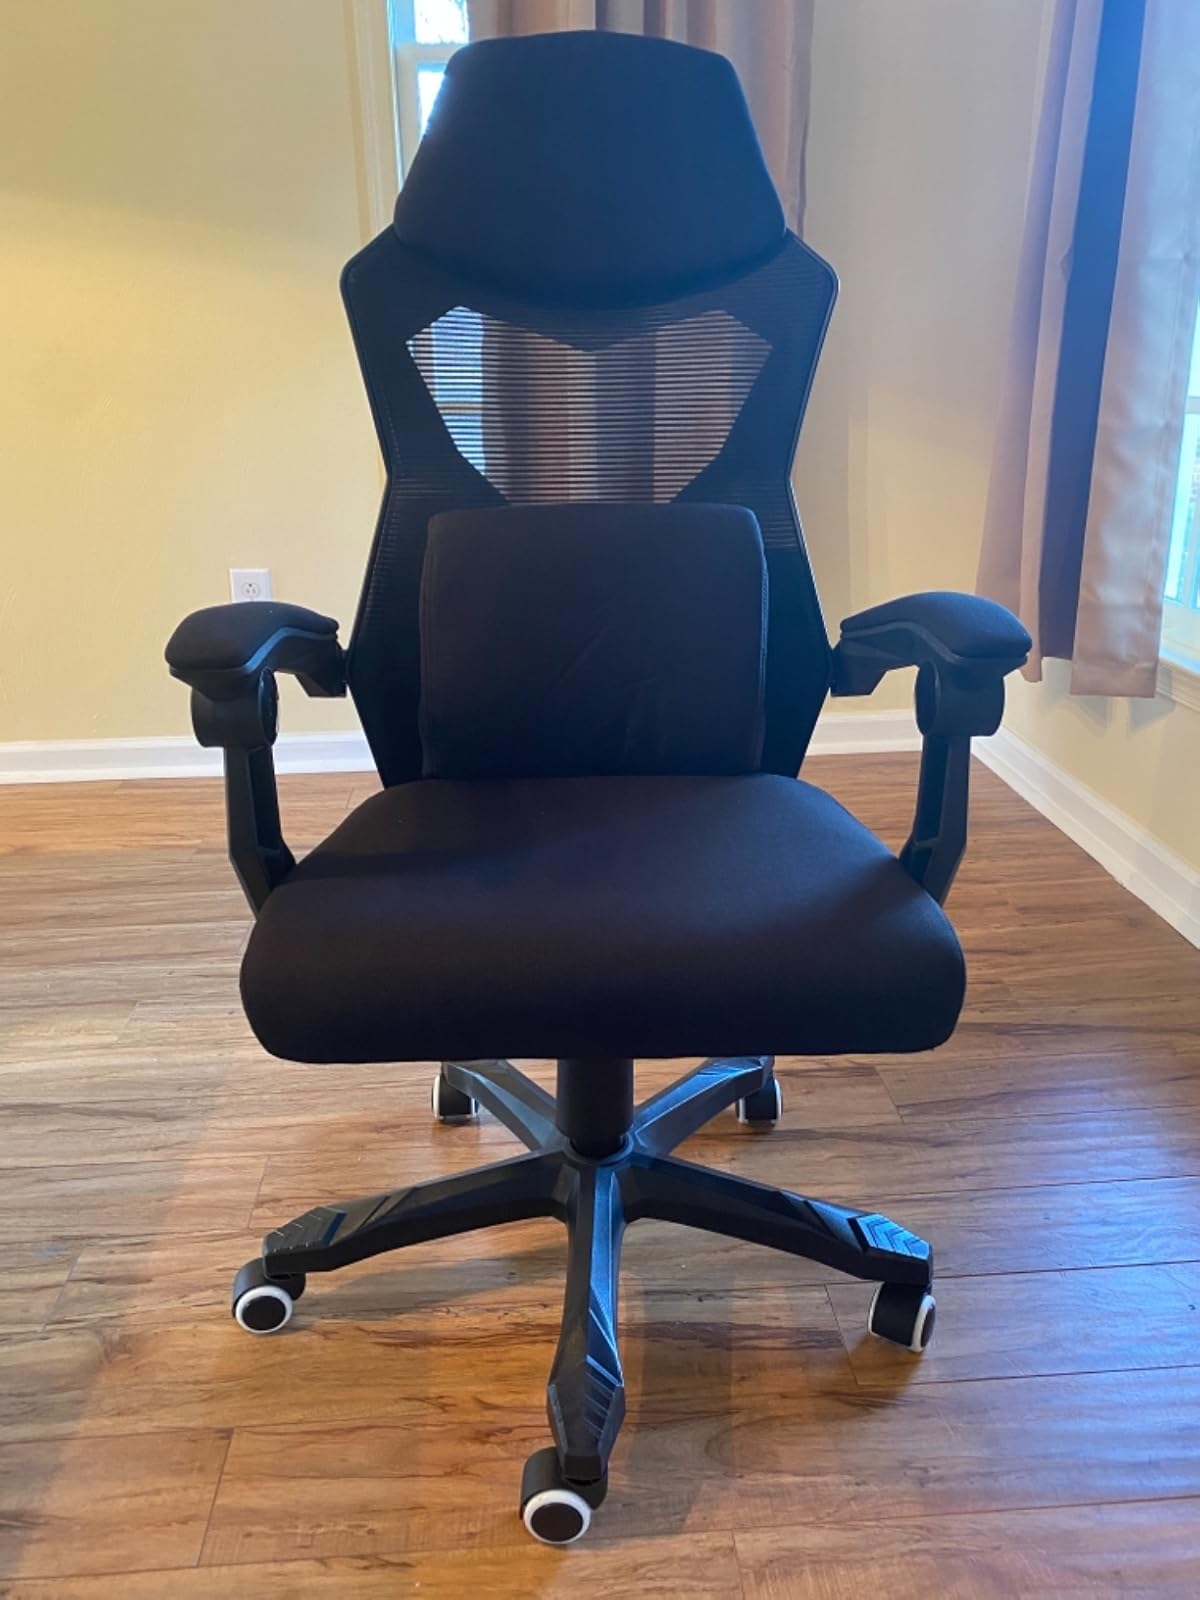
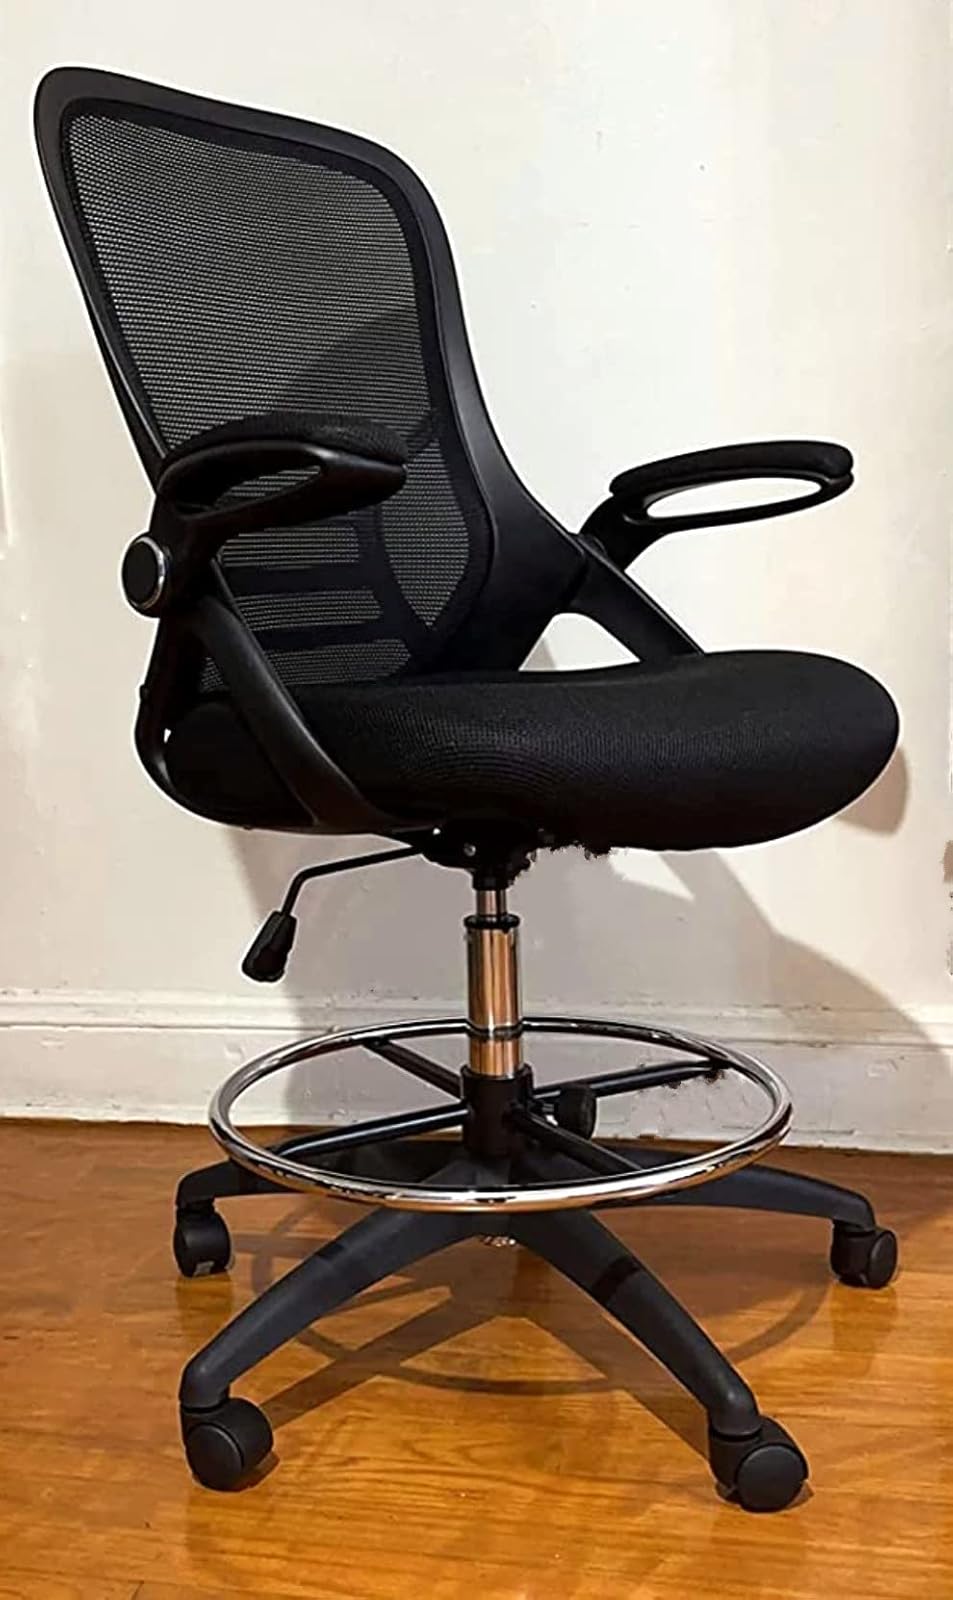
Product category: items_chair
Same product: no